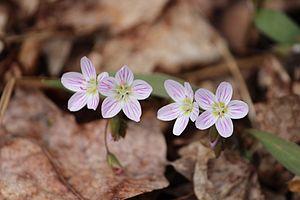
Floraison en avril dans un bois près de Bromont (domaine naturel du lac Gale). Probablement une Claytonie de Caroline.